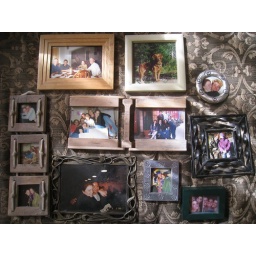
discovered in a box on the top shelf in the closet. :)